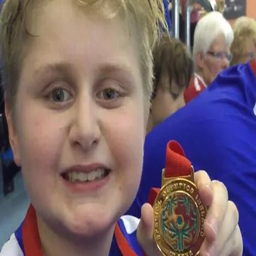
person with the medal he won in his second final